Sinzendorf

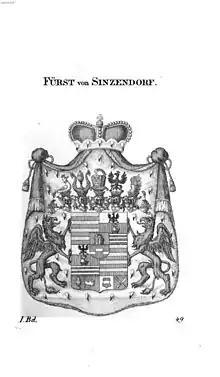
Princely Coat of Arms (1803)

The House of Sinzendorf (also: Sinzendorff) was a German noble family with Upper Austrian origin (Sinzendorf in Nußbach), not to be confused with the Lower Austrian House of Zinzendorf. The family belonged to prestigious circle of high nobility families, but died out in 1822 in the male line.